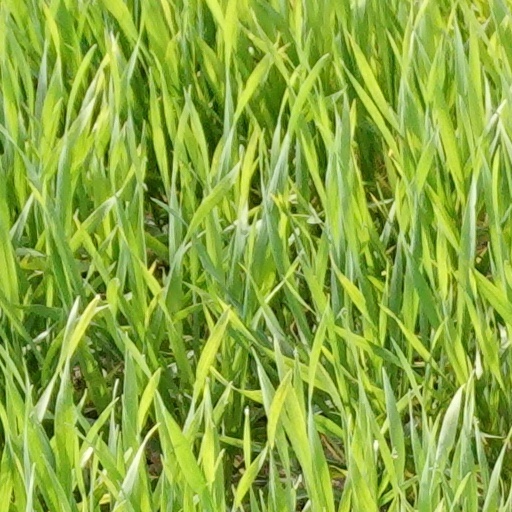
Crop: wheat